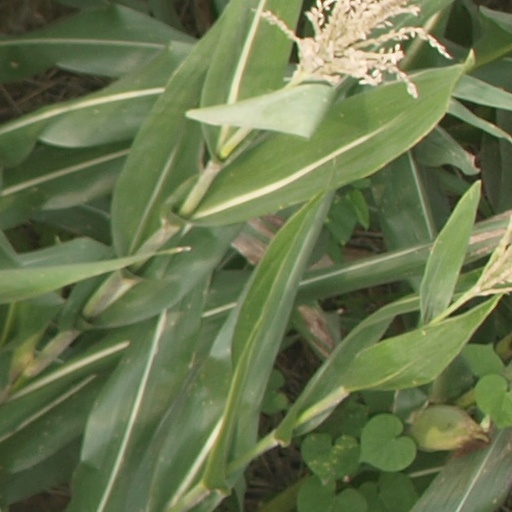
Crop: maize; corn